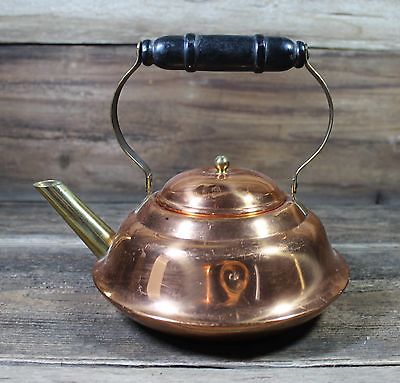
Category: kettle